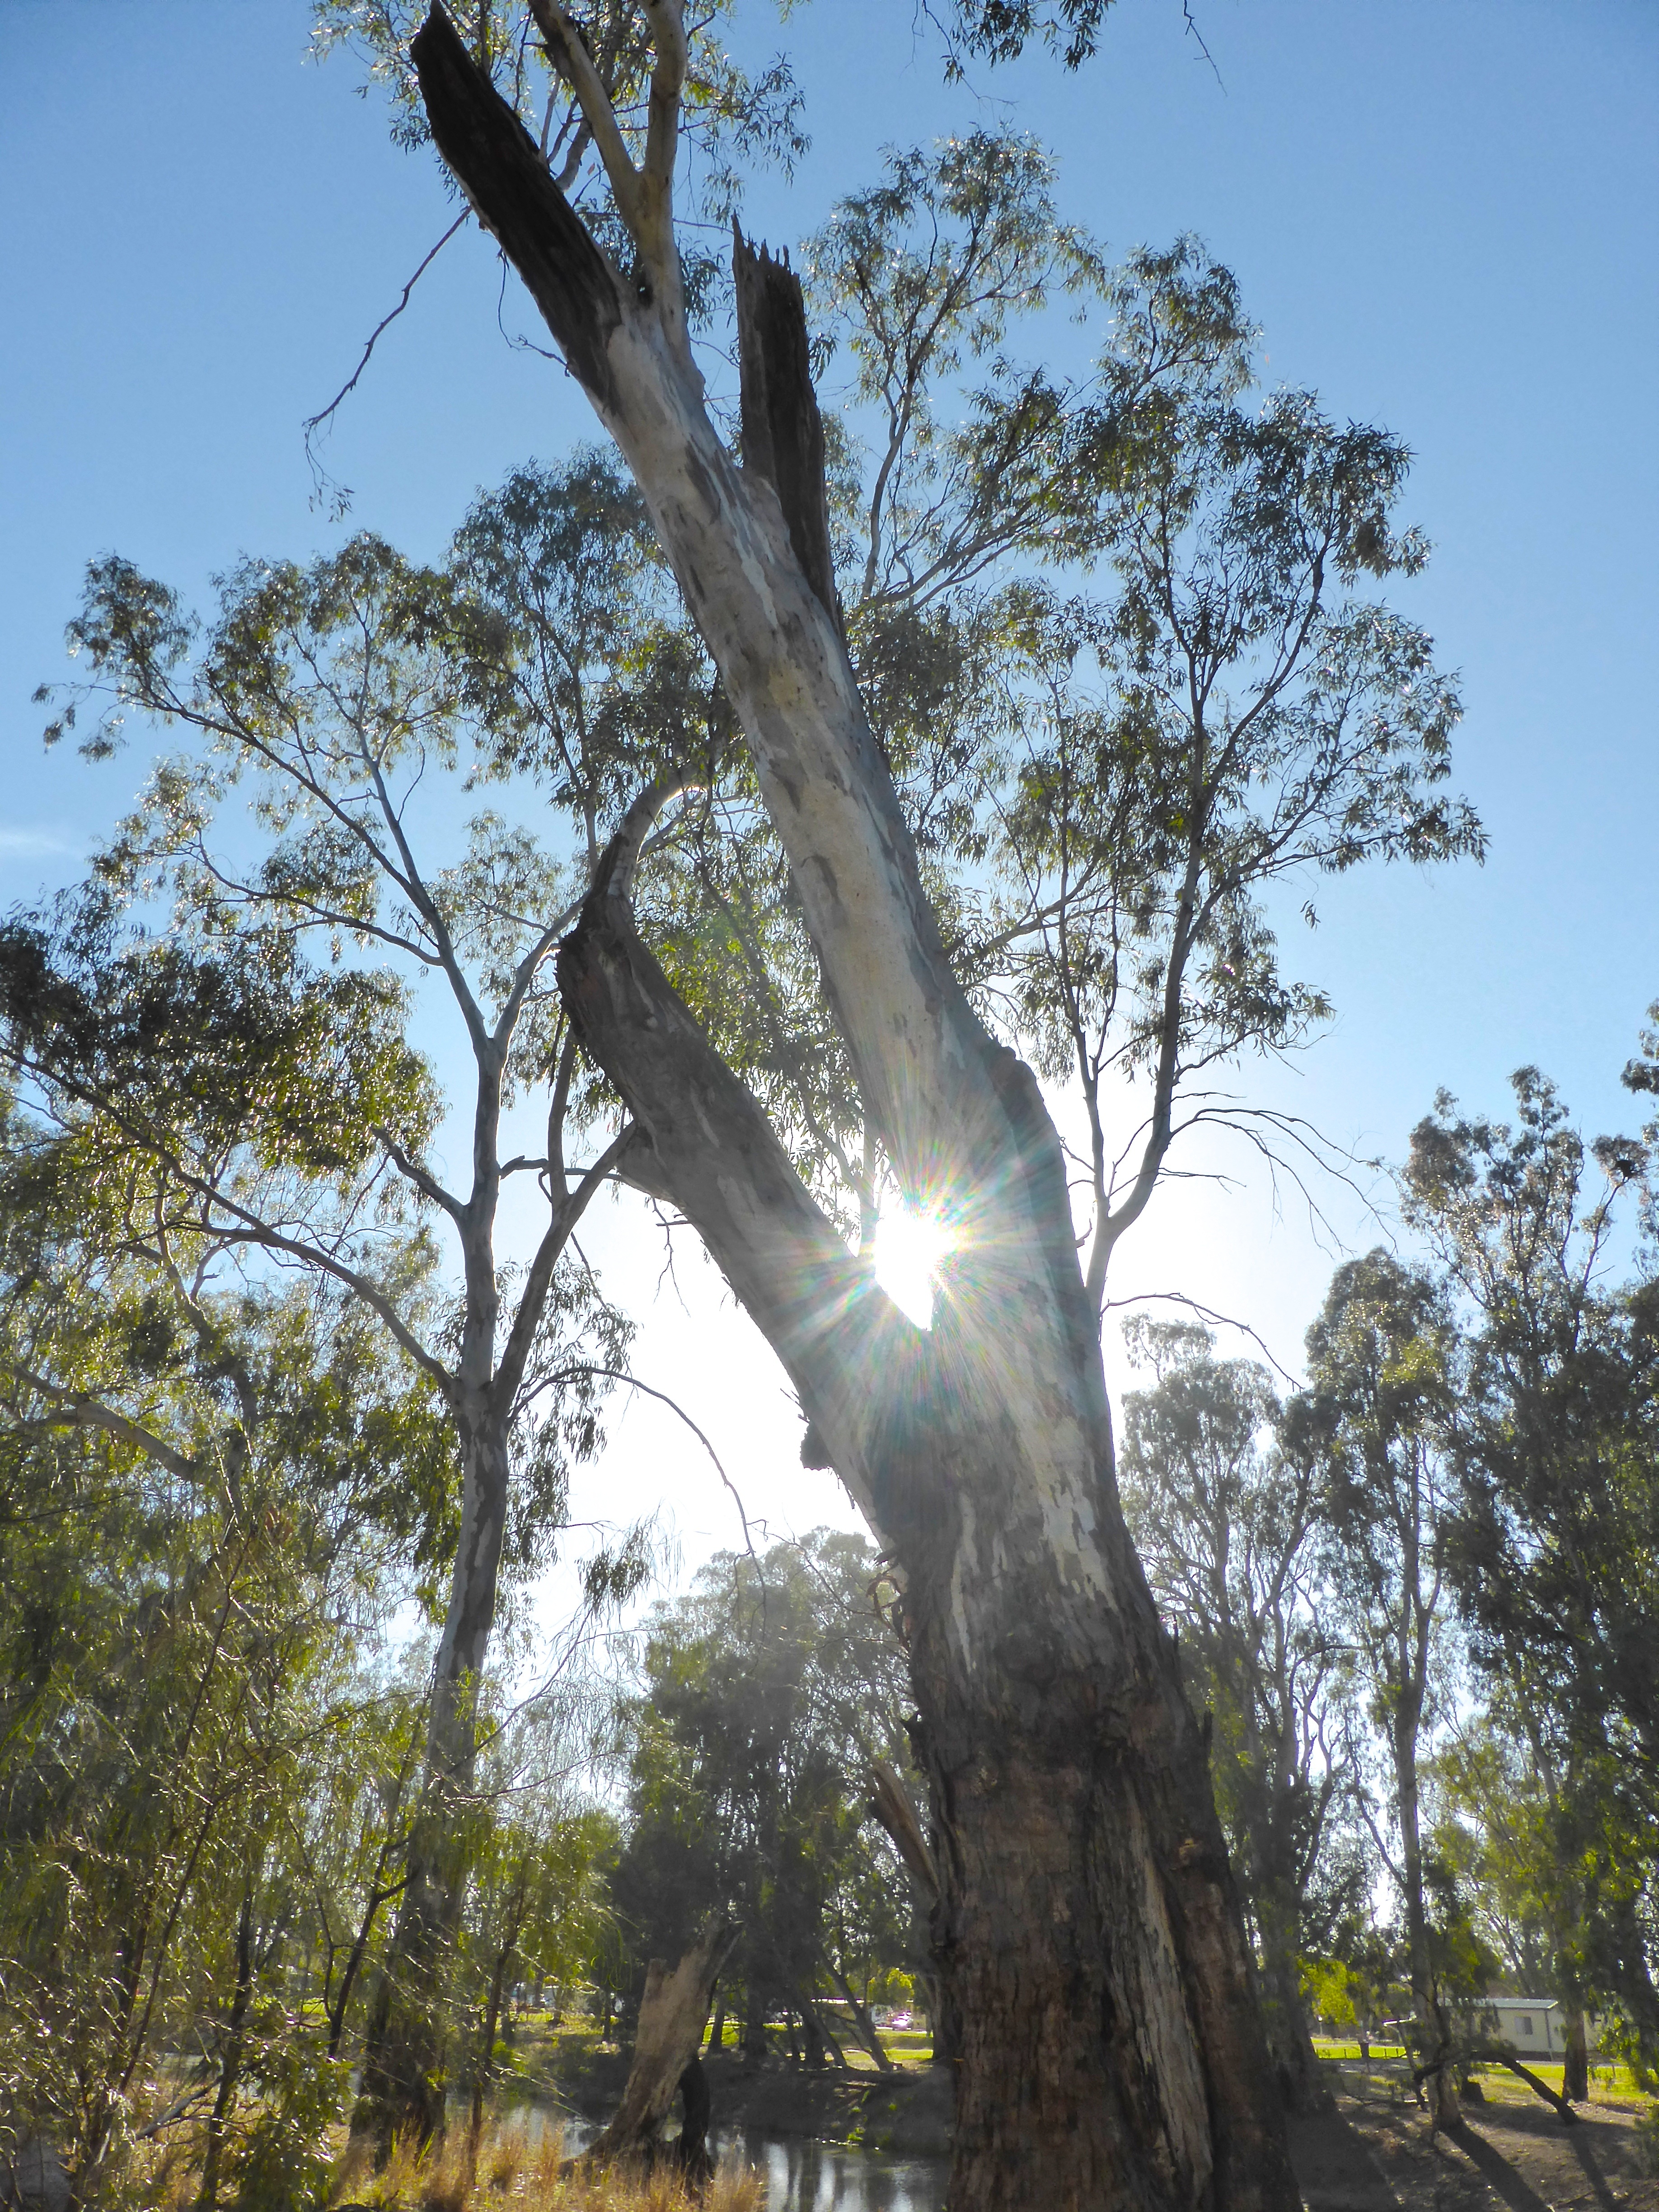
tree, branch, light, plant, ray, trunk, botany, bright, backlight, sunbeam, flowering plant, woody plant, land plant, arecales